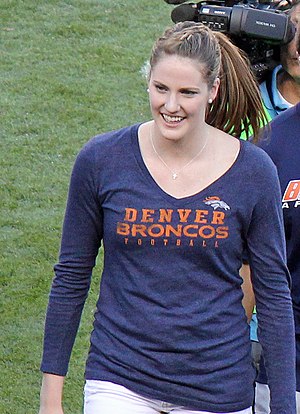
Missy Franklin
Missy Franklin
Melissa Jeanette Franklin er en amerikansk svømmer.